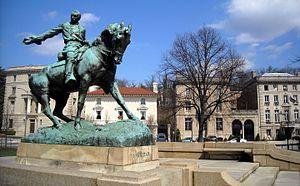
General Philip Sheridan, ou General Philip Sheridan Memorial, est une statue équestre située à Washington, honorant le général de la guerre de Sécession Philip Sheridan.